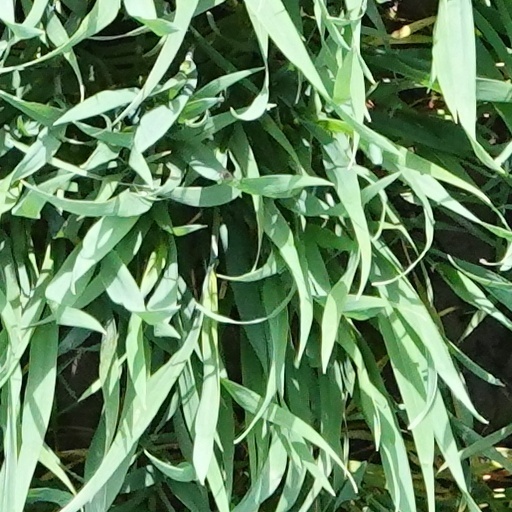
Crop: wheat